Arun Shenoy

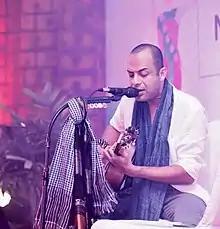
Shenoy performing at Siem Reap, Cambodia in May 2018

The inspiration for the debut single "Pilot" released on 31 July 2019 came from a popular quote by author and speaker Michael Althusser: “The bad news is time flies. The good news is you’re the pilot.” The second single, "First Flight" released on 30 August 2019 was inspired by the quote from Leonardo da Vinci: "Once you have tasted flight, you will forever walk the earth with your eyes turned skyward, for there you have been, and there you will always long to return." The third single "To Be a Bird" released on 10 October 2019, draws inspiration from the quote by Neil Armstrong: "Gliders, sailplanes, they are wonderful flying machines. It’s the closest you can come to being a bird.”